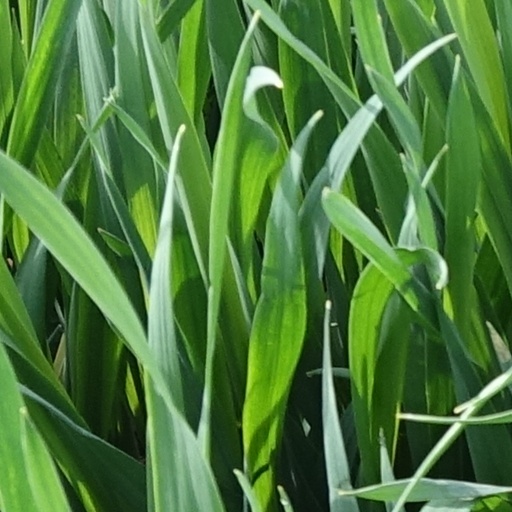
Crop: wheat